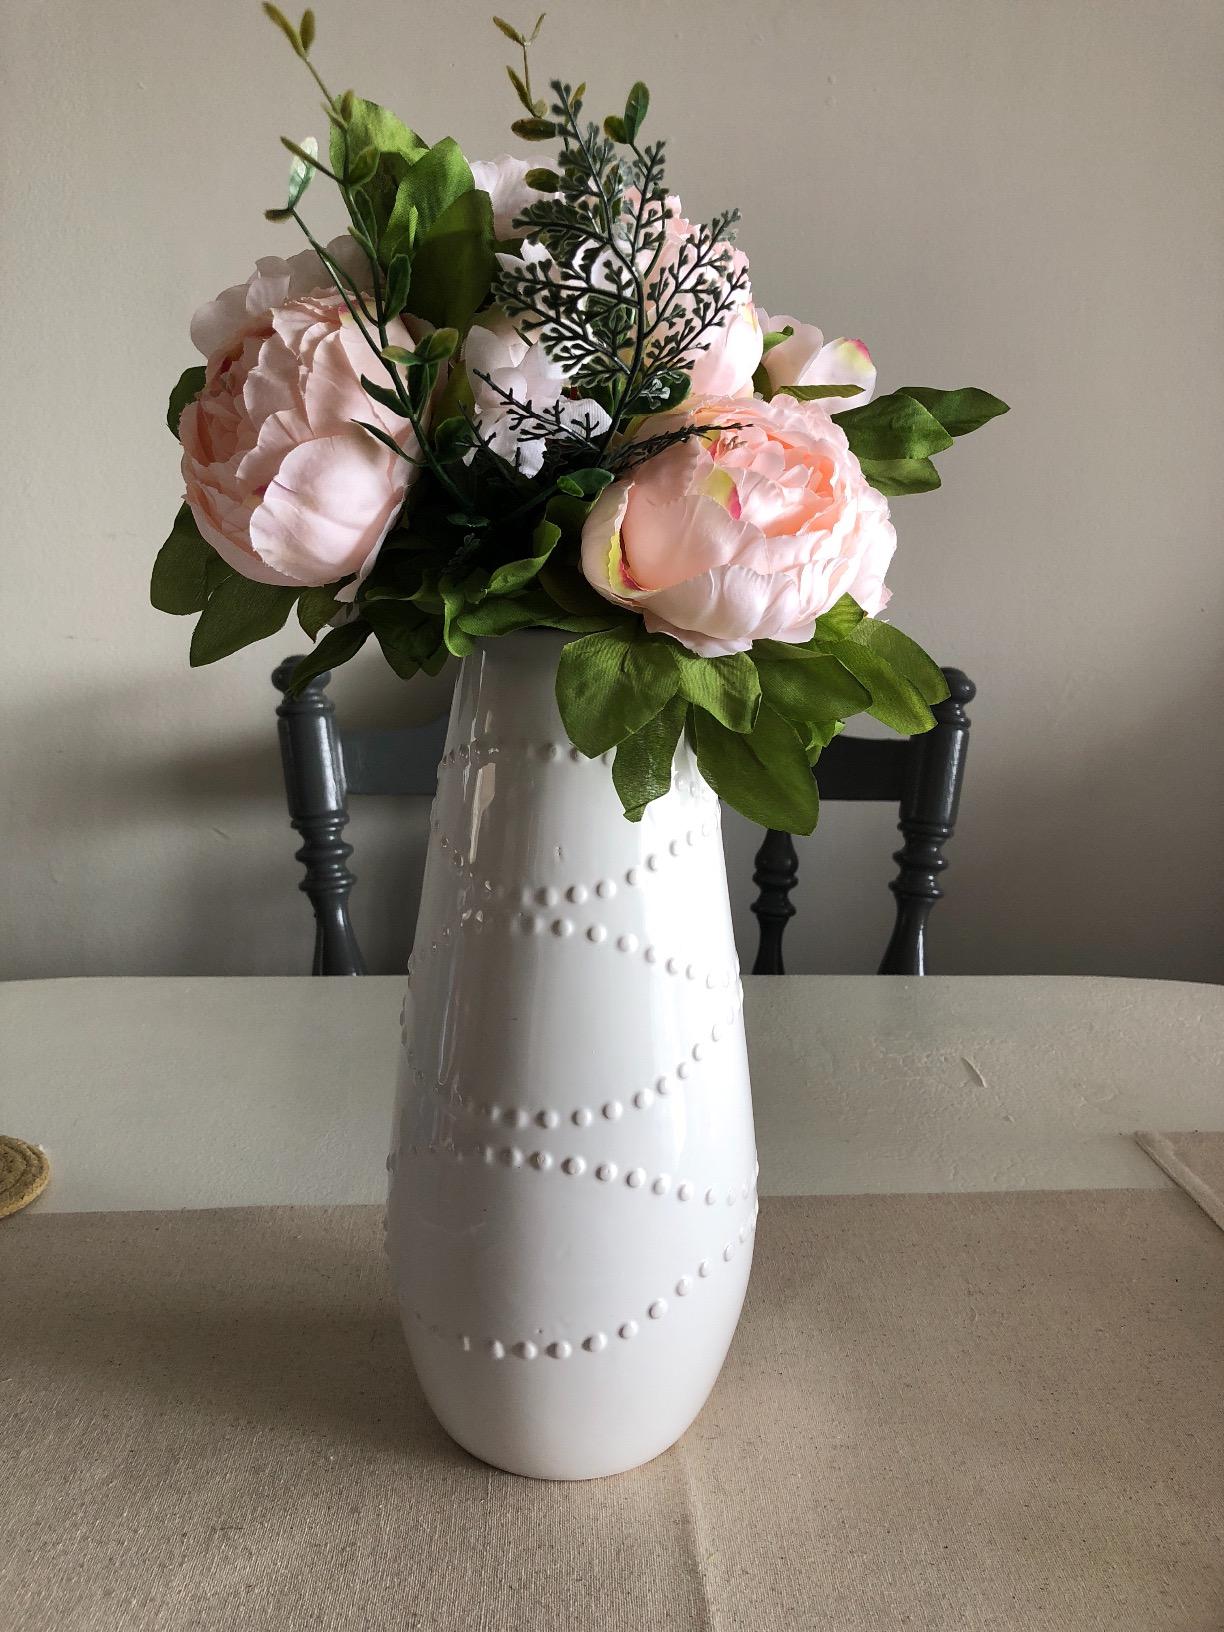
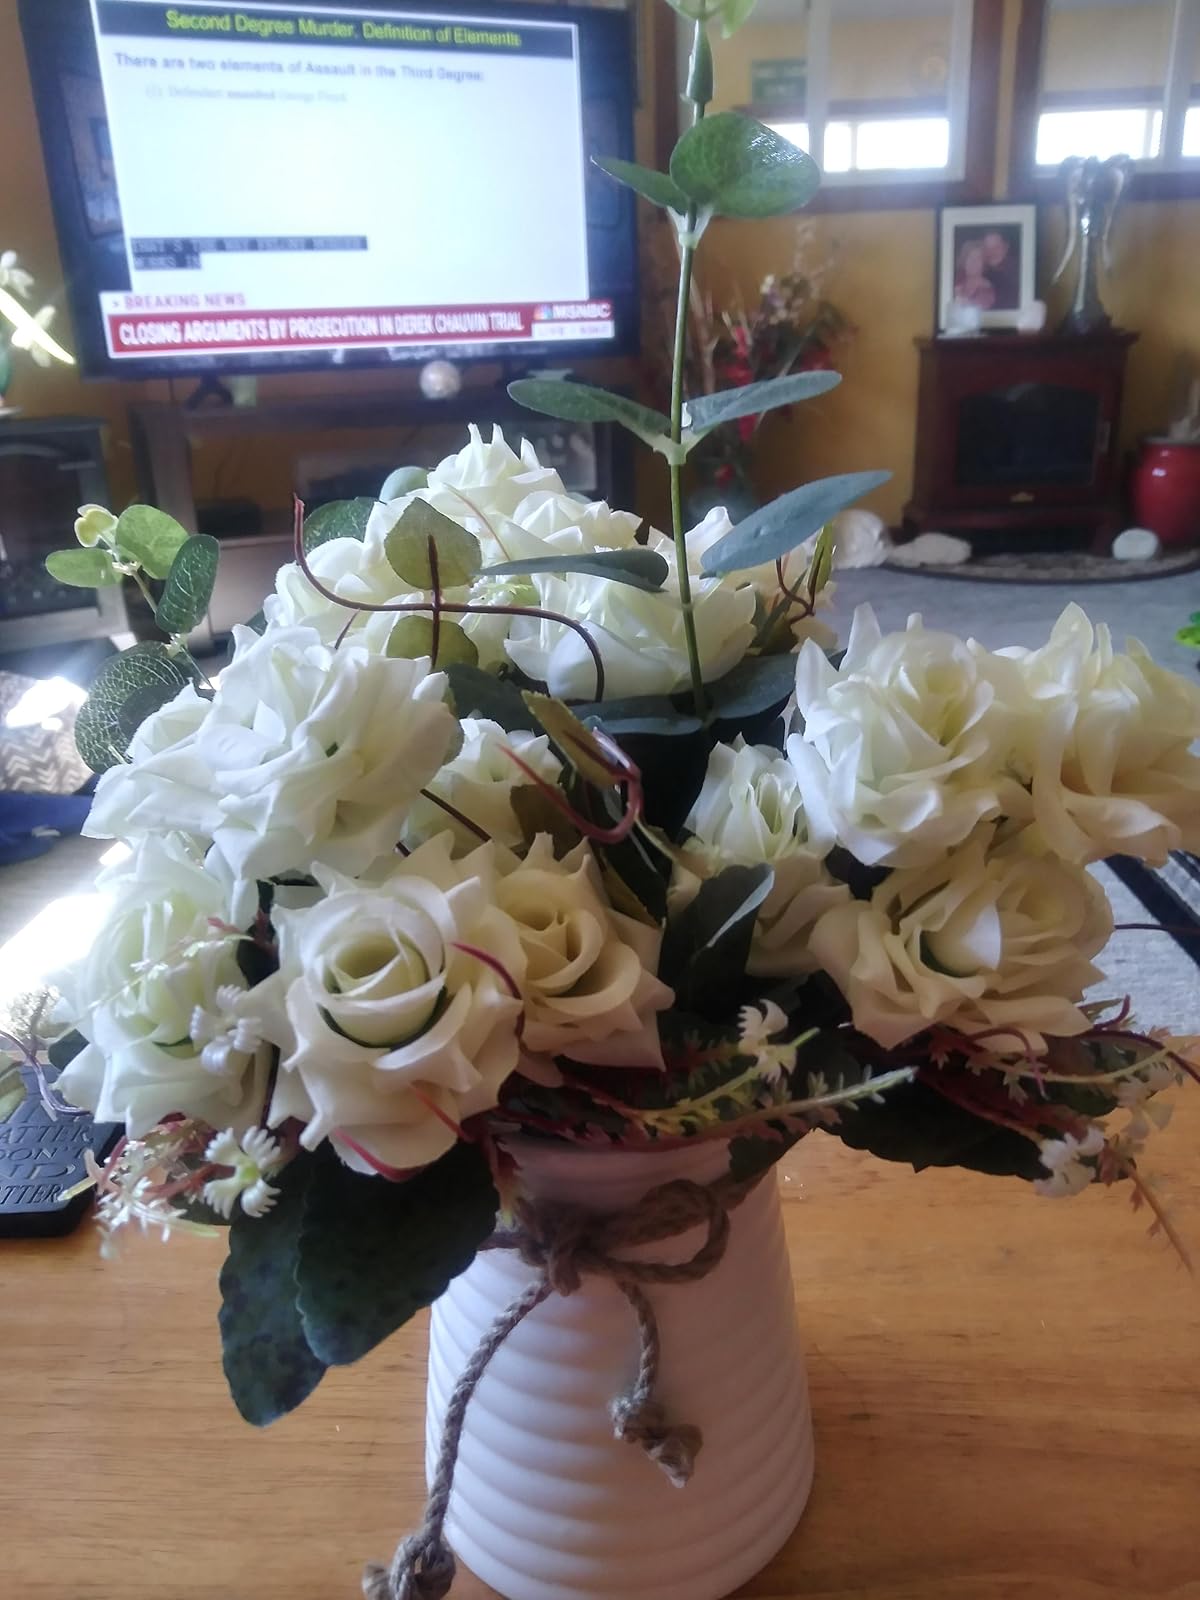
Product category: vase
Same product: no